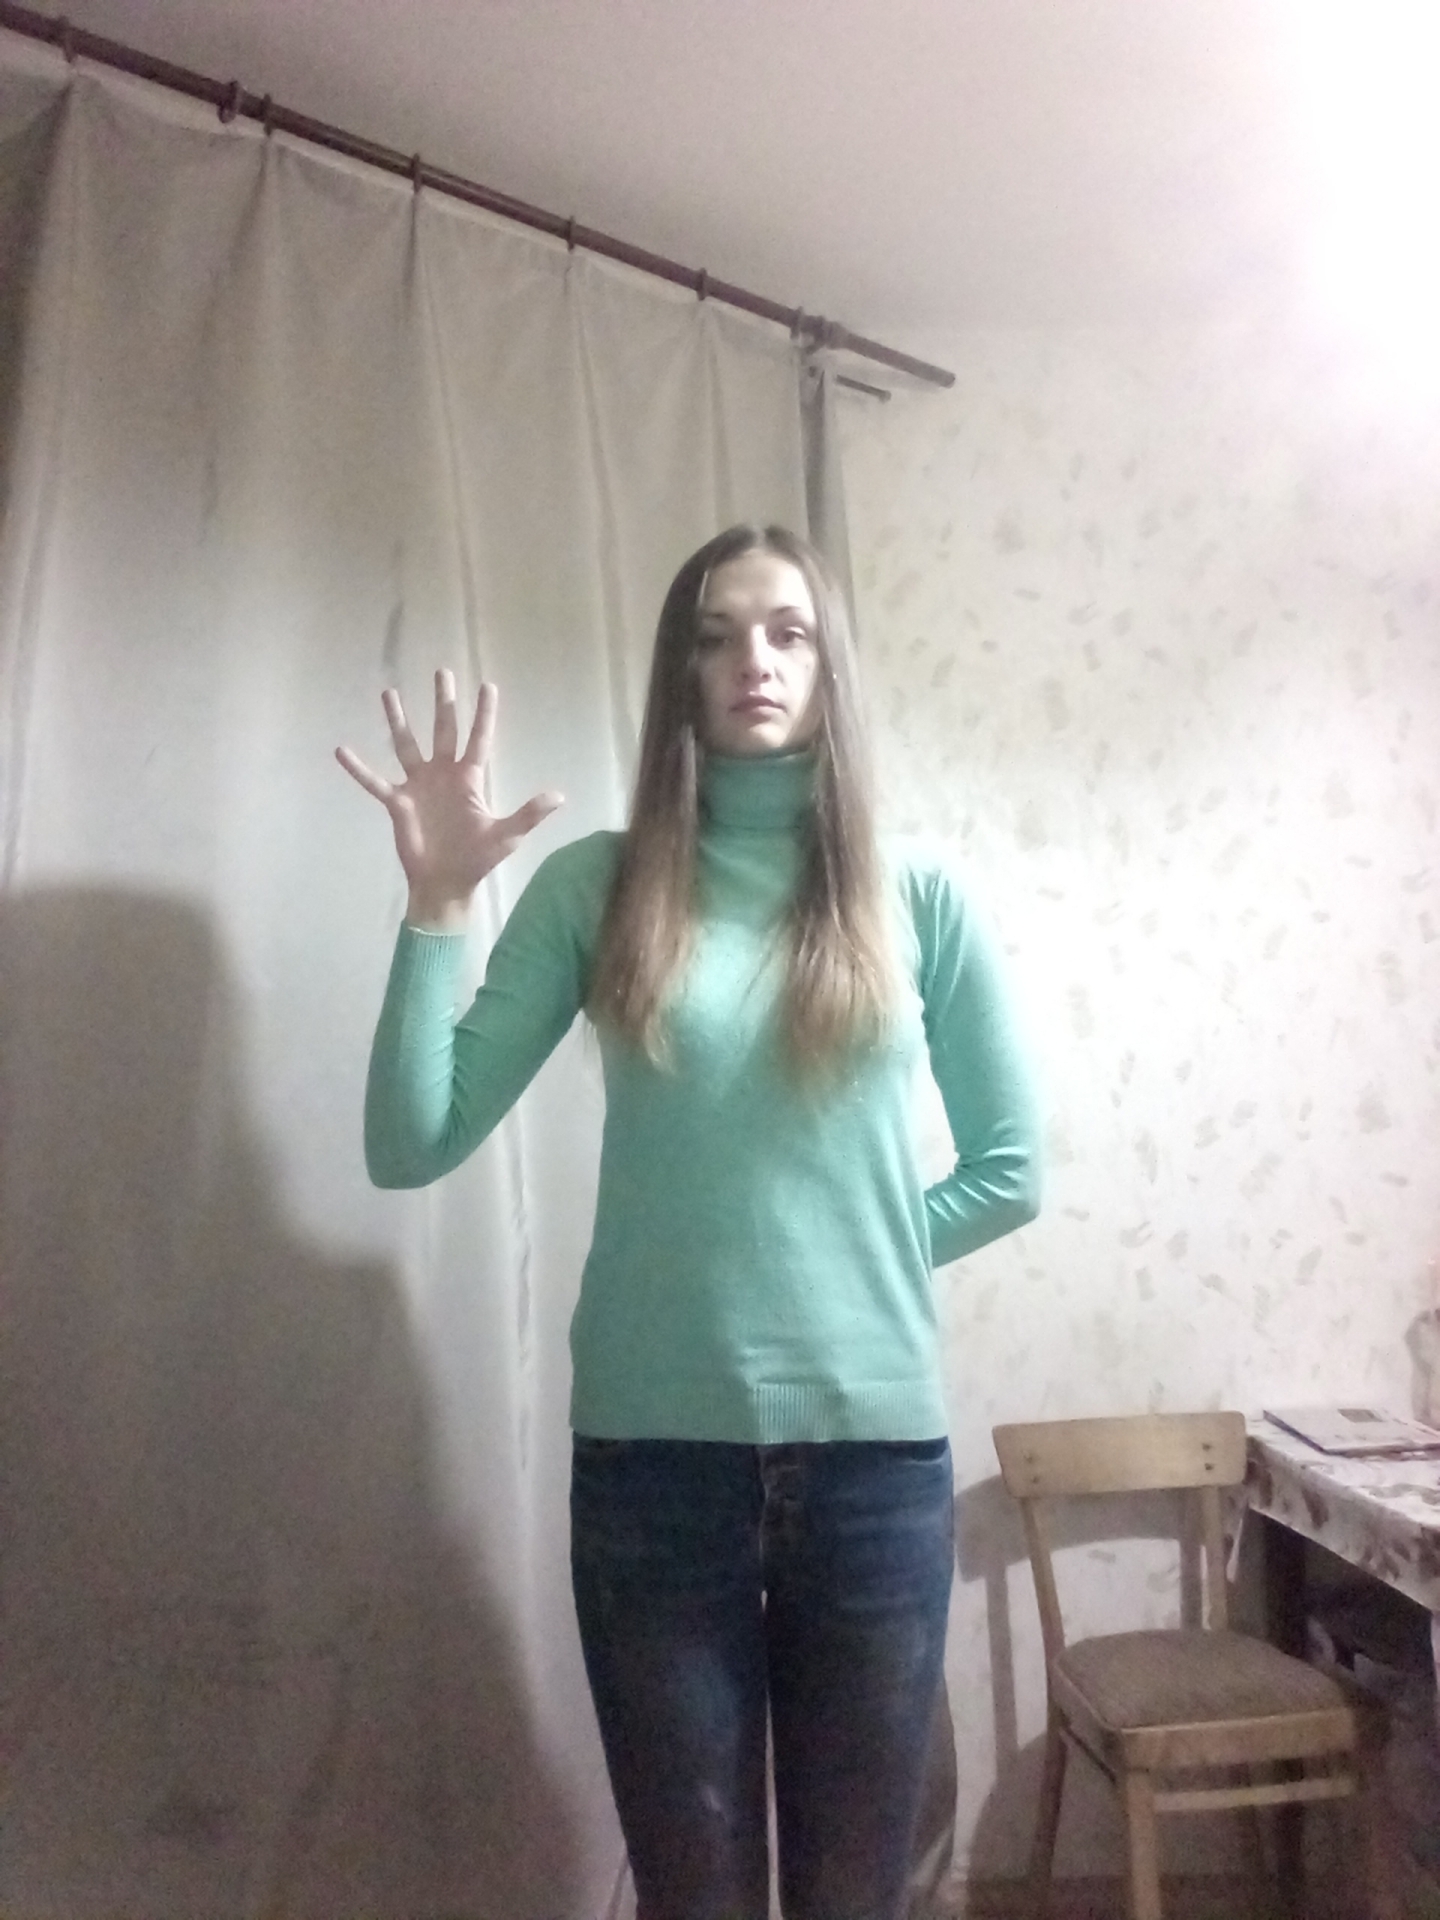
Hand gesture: palm